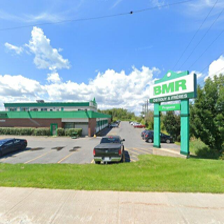
Label: streetView